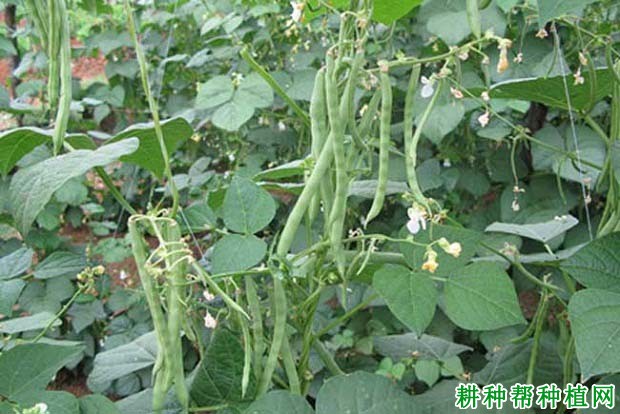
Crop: unknown
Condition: bean